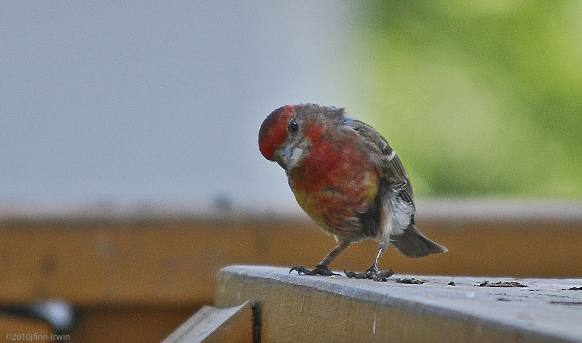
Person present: No